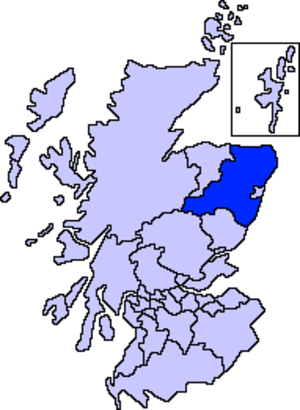
Aberdeenshire
Aberdeenshires beliggenhed i Skotland
Aberdeenshire er en af Skotlands 32 Council areas. Hovedbyen er Aberdeen, der dog tilhører sin egen region – Aberdeen.